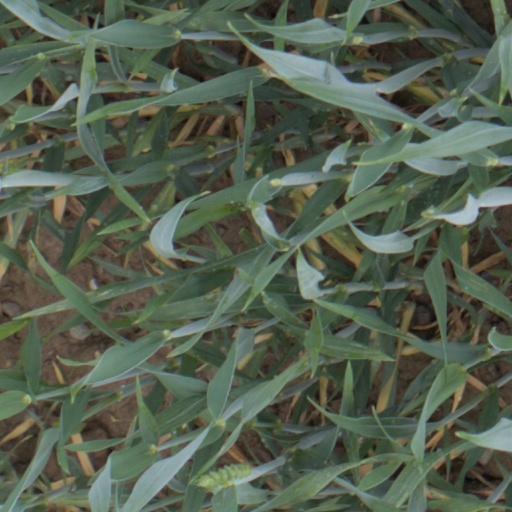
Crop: wheat